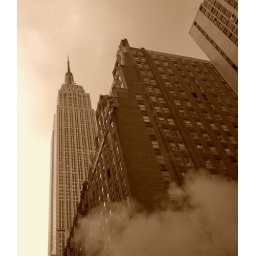
Watching the ball drop has me remembering all the fun I had walking and shooting in New York last year.